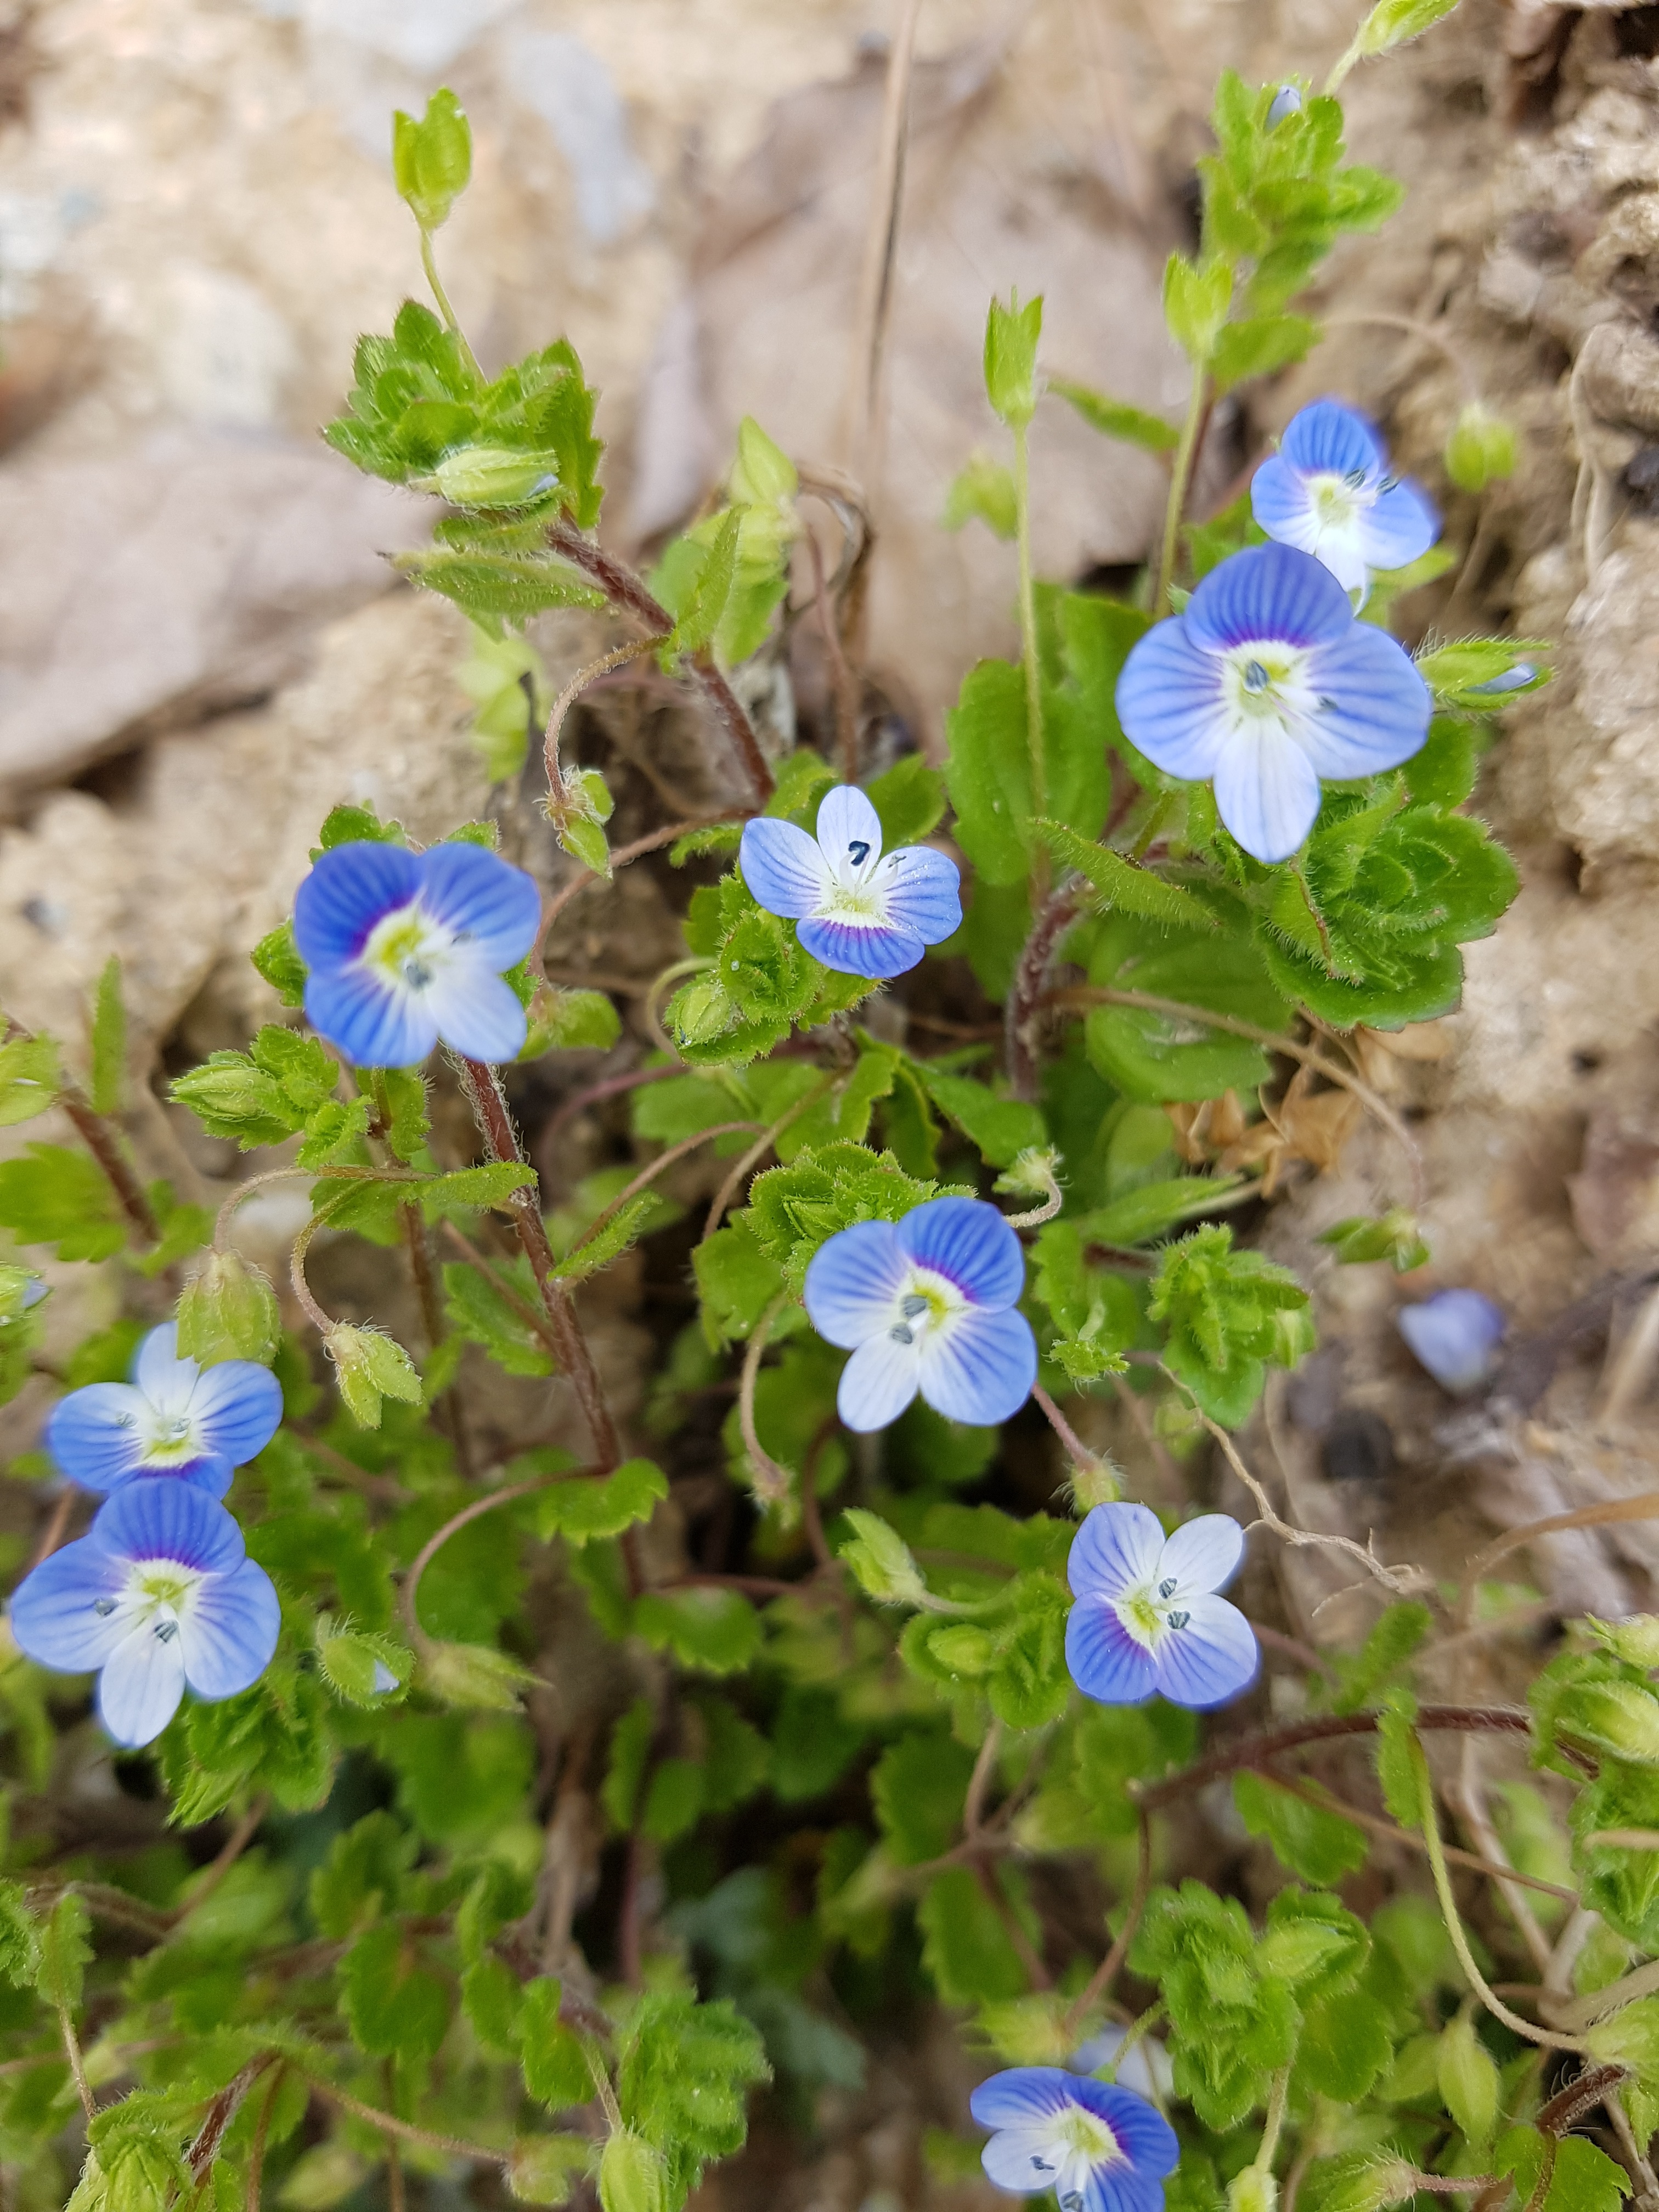
plant, flower, herb, flora, wildflower, forget me not, spring flowers, viola, flowering plant, bellflower family, borage family, jeonju, annual plant, land plant, violet family, dayflower family, alkanna tinctoria, a large spring near where the flame, big with paid real flower, dog balls flower